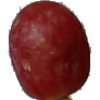
Label: Grape Pink 1